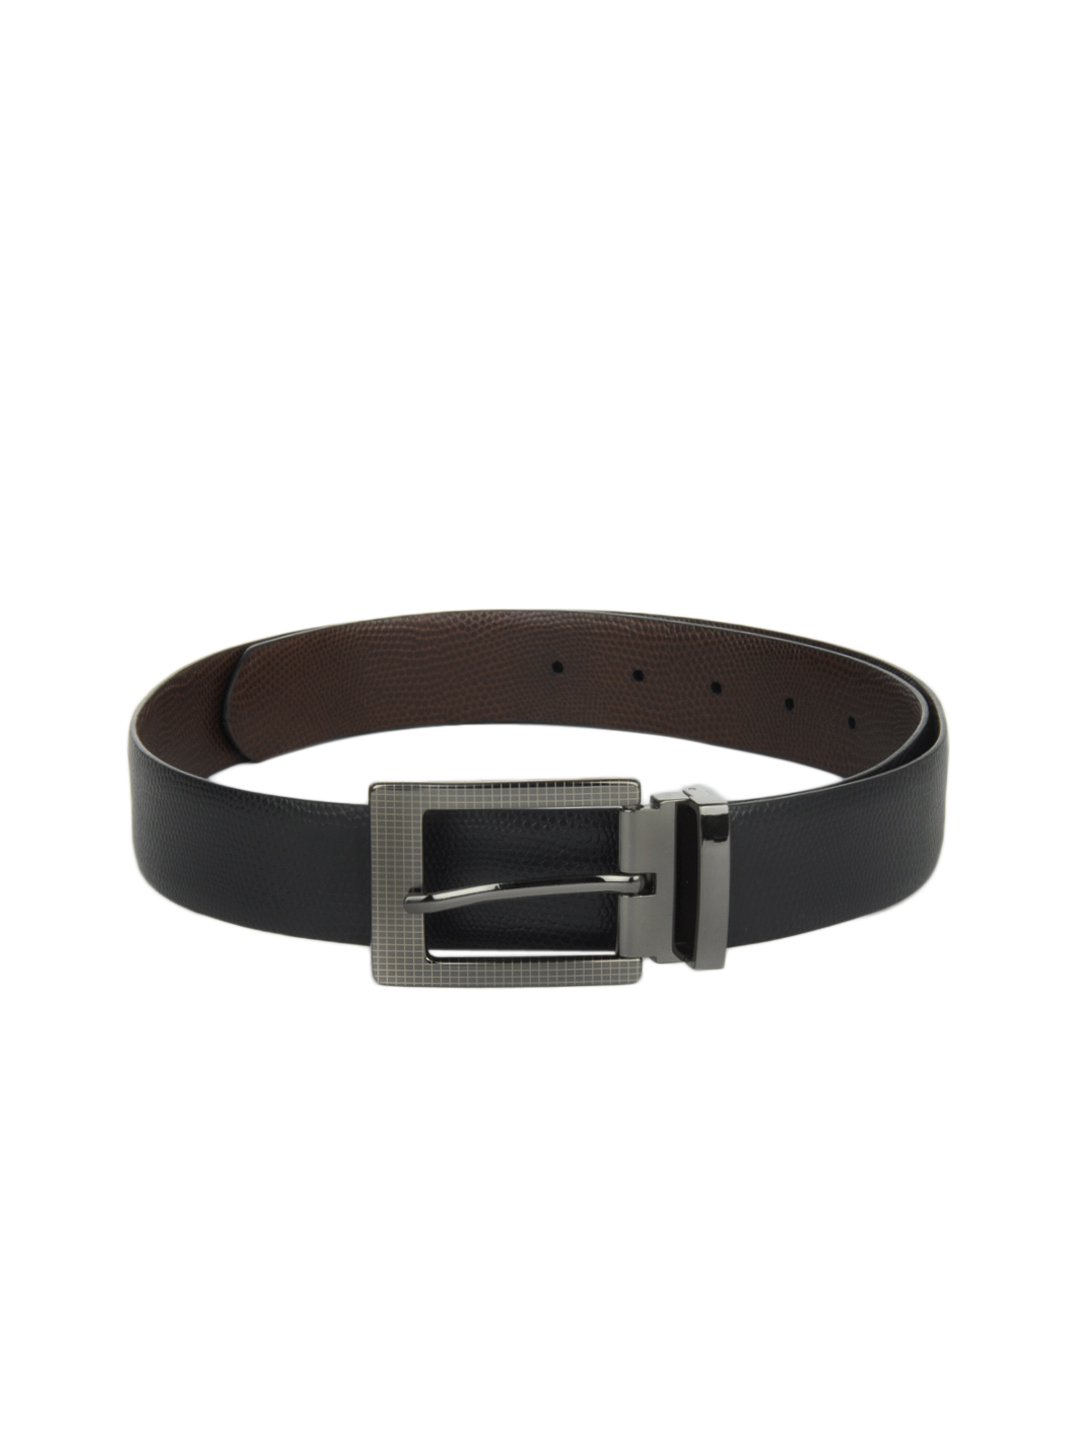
Park Avenue Men Black & Brown Reversible Belt
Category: Accessories / Belts / Belts
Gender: Men
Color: Black
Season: Winter 2012
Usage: Formal